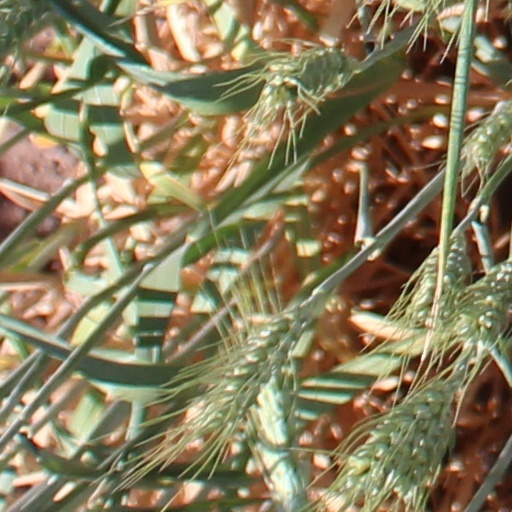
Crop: wheat